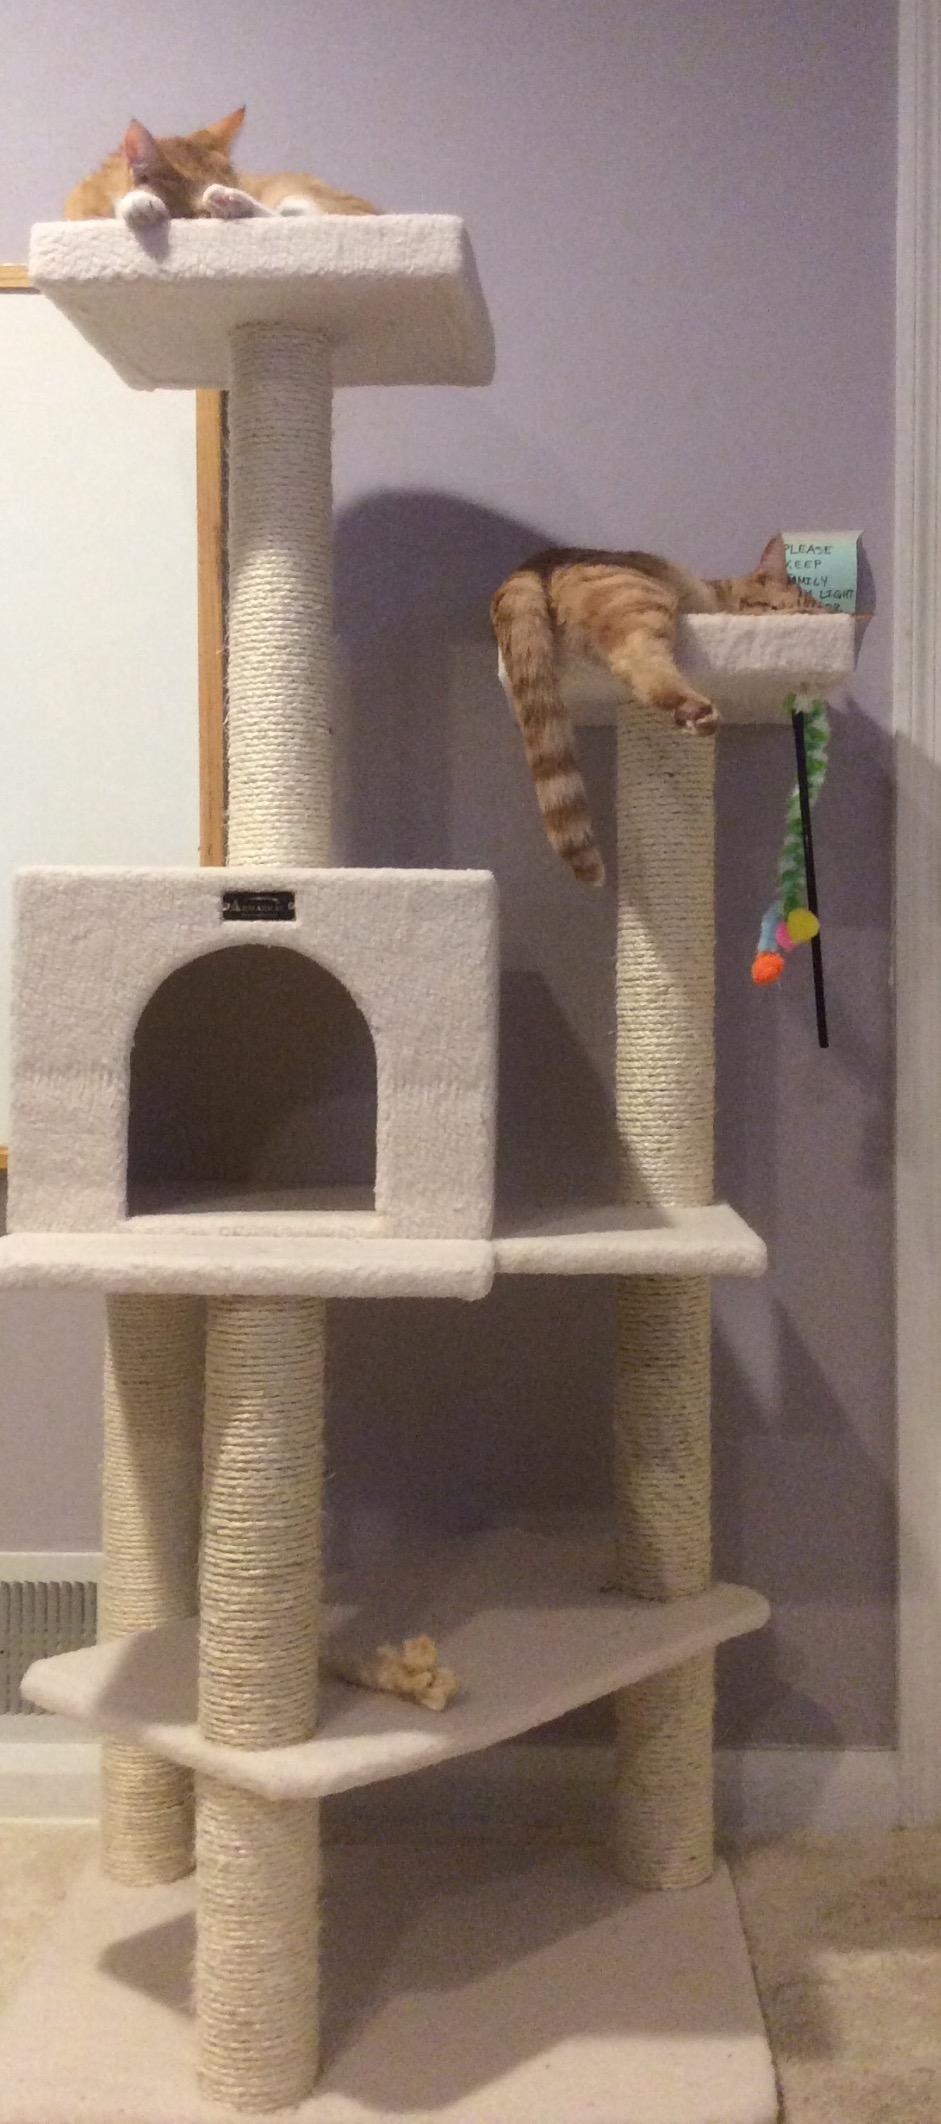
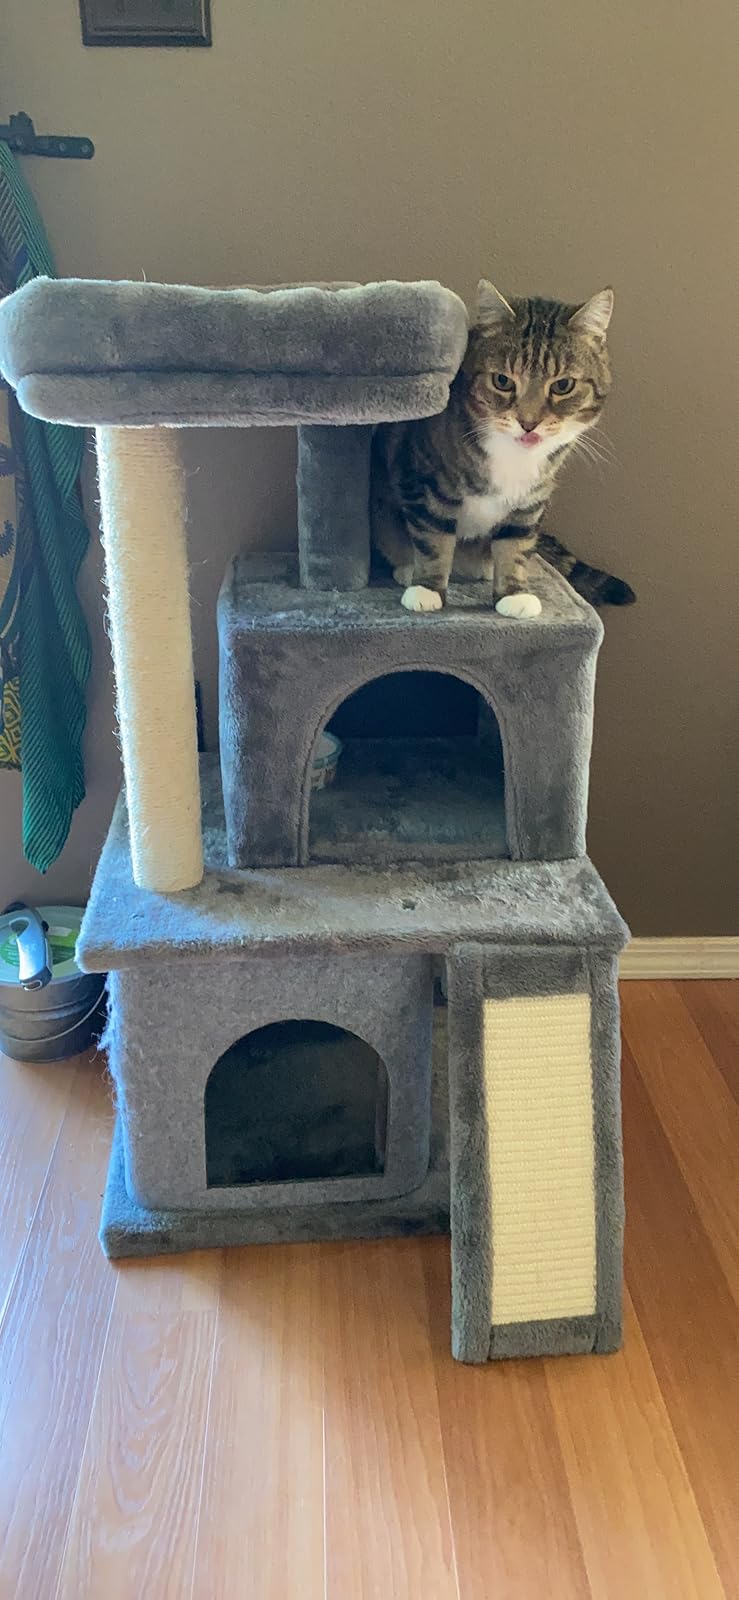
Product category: items_cat tree
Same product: no